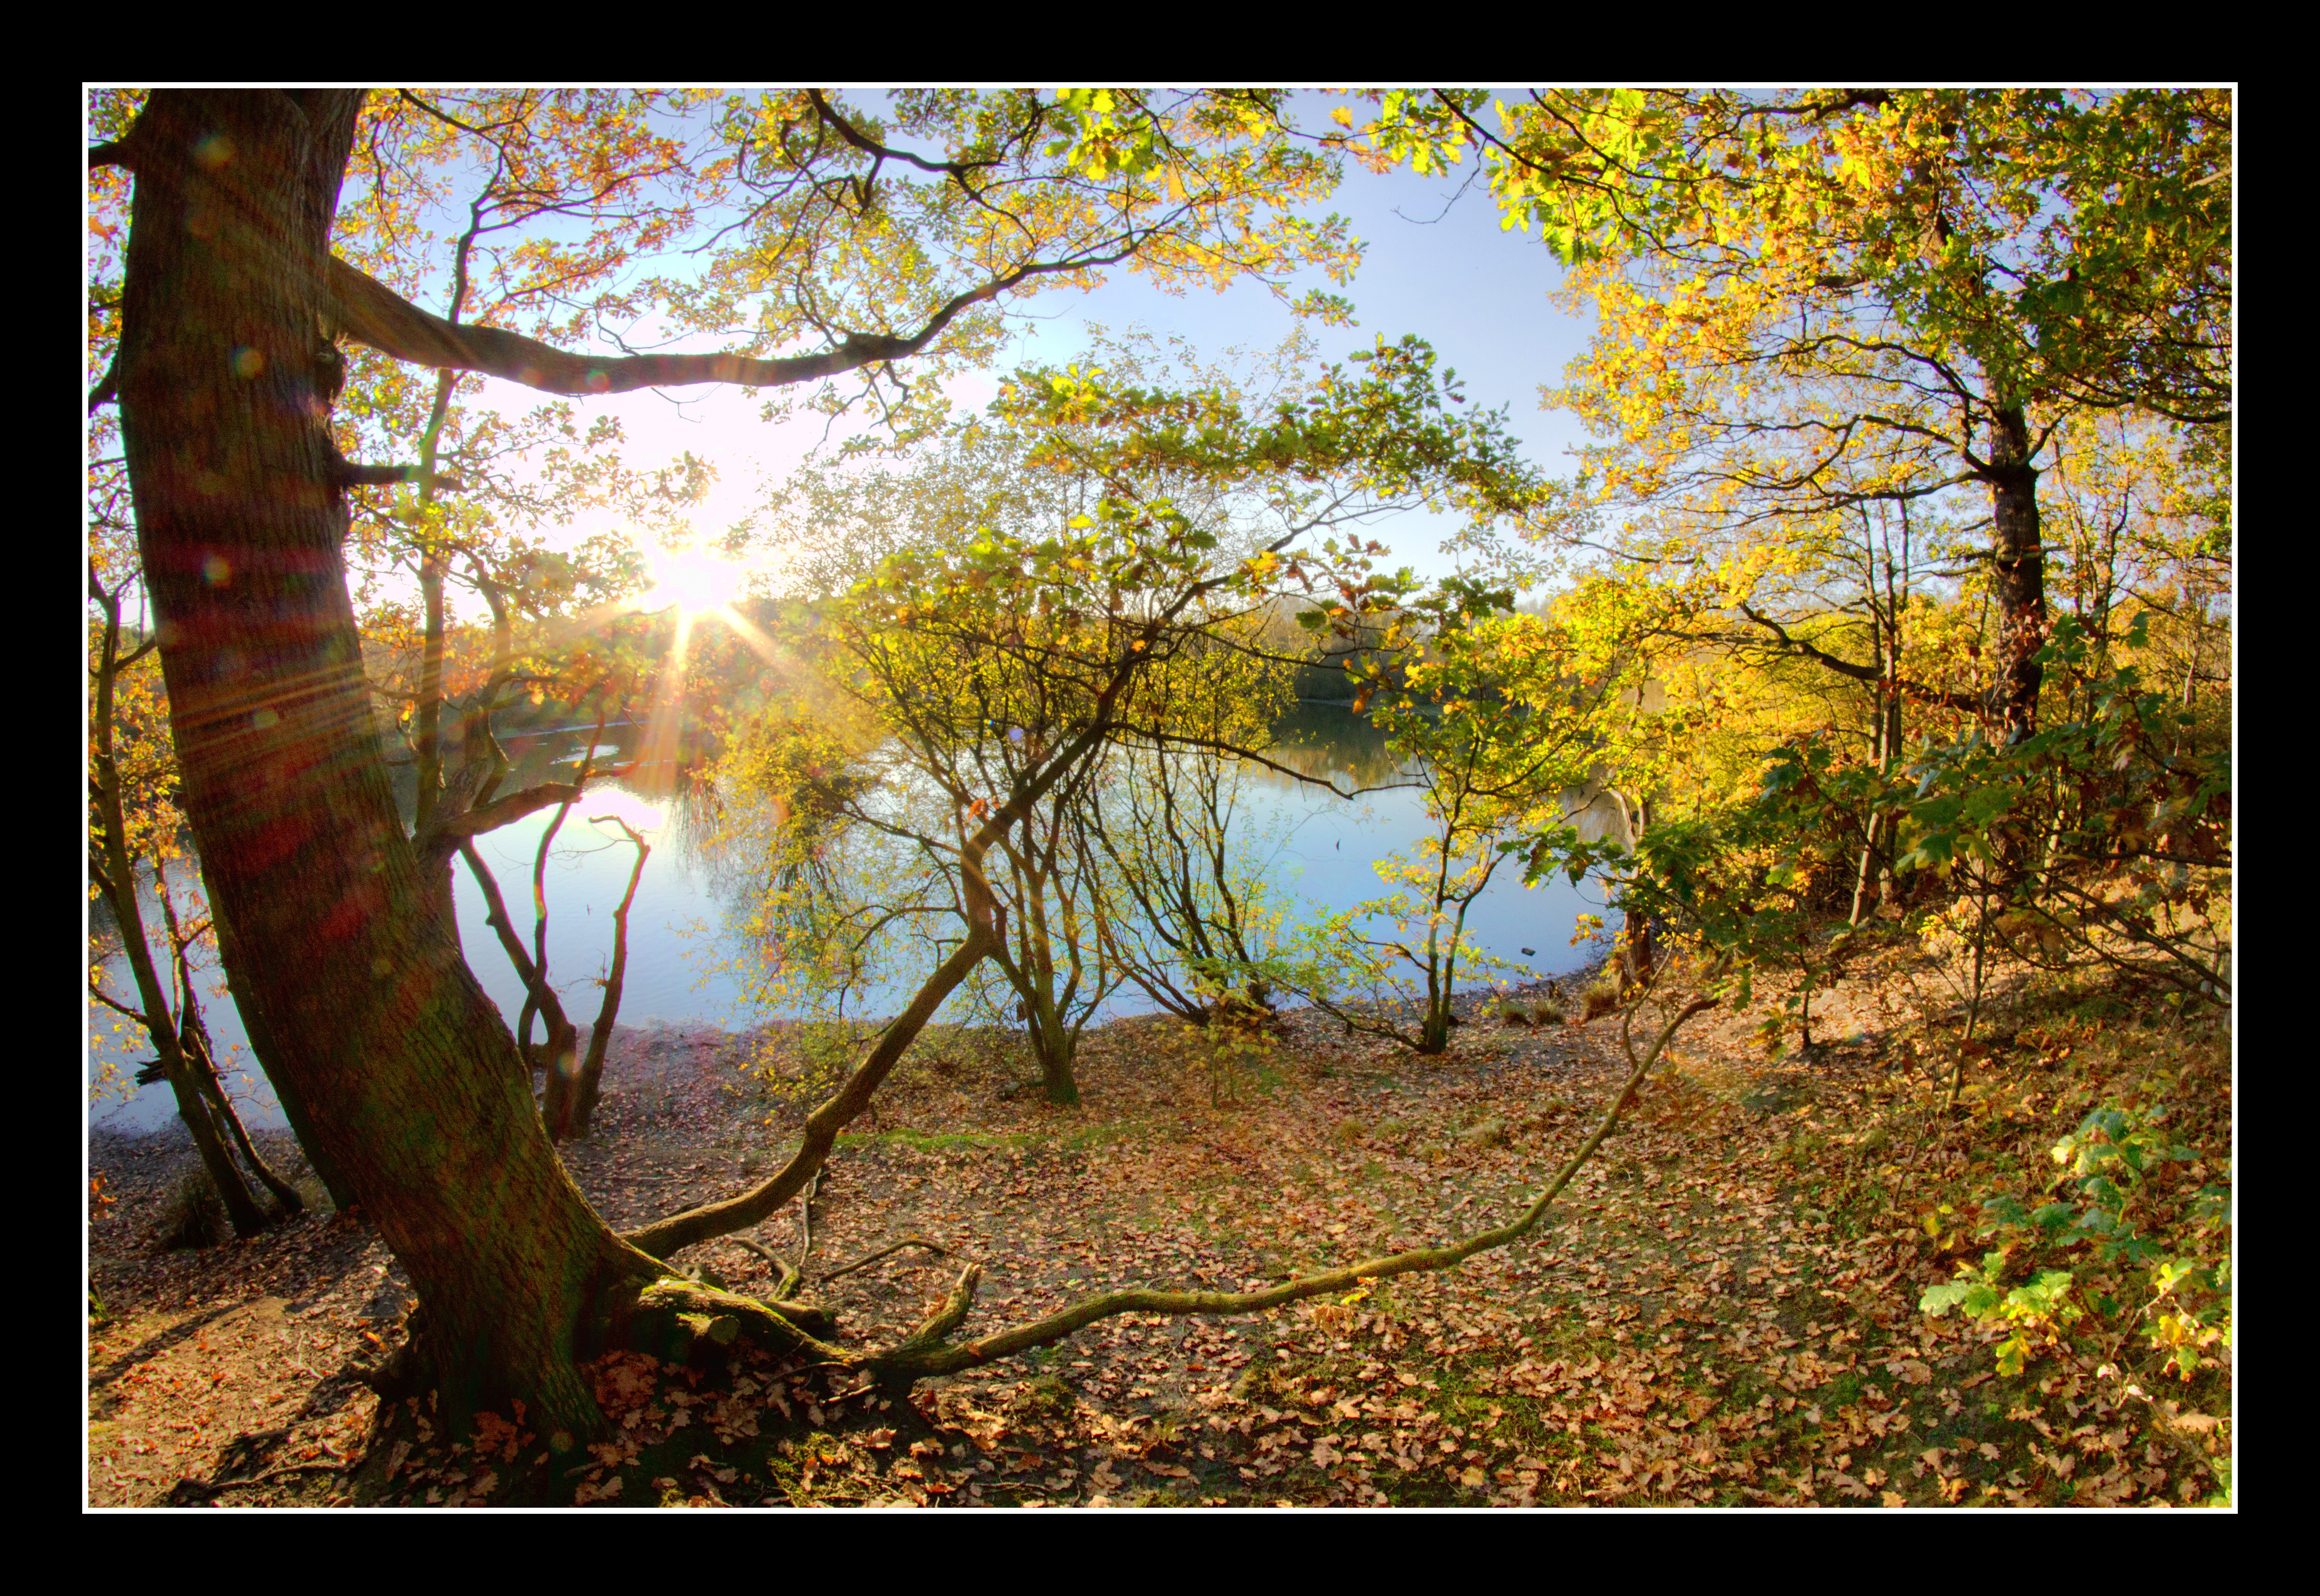
tree, water, nature, forest, branch, sunshine, sun, sunset, sunlight, morning, leaf, lake, wet, foliage, color, autumn, brown, fish, flora, season, yorkshire, eye, bright, wakefield, woodland, lakes, habitat, ecosystem, starburst, stanley, lakeland, natural environment, woody plant